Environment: real
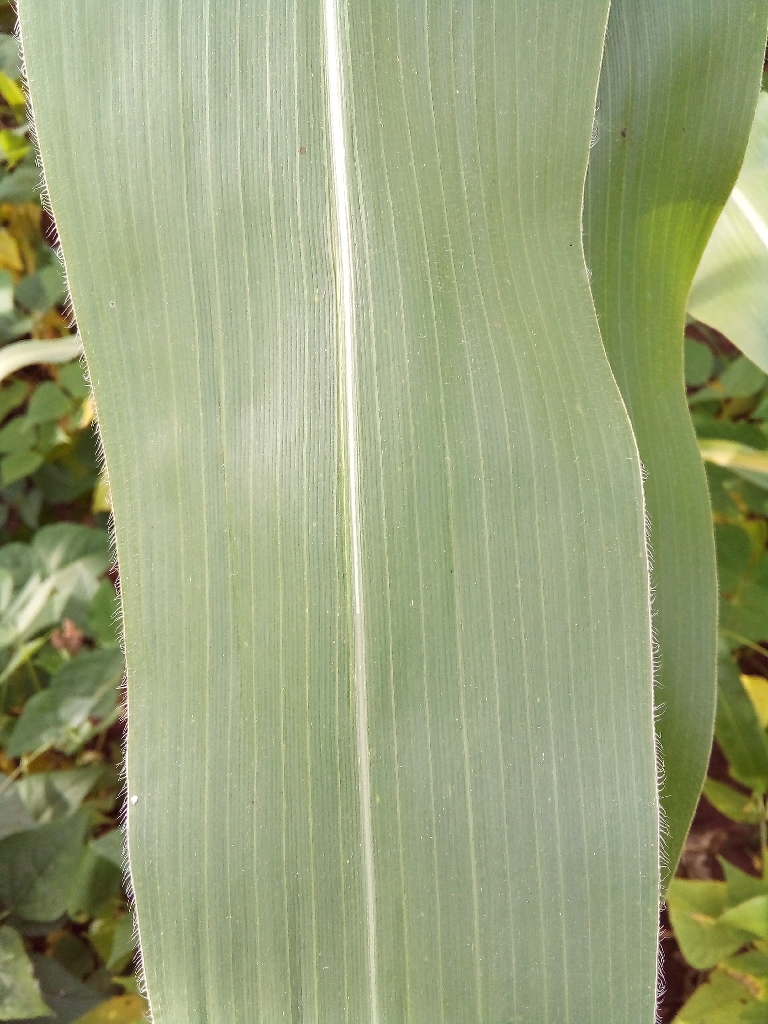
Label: healthy